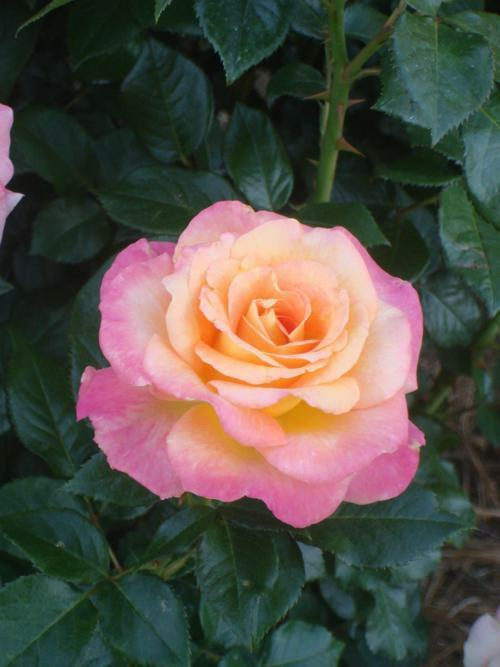
Flower: rose